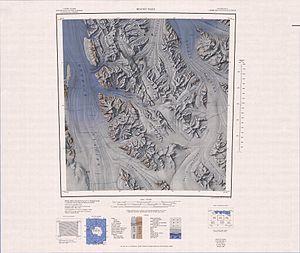
Le mont Marwick est un sommet situé dans le chaînon des Explorateurs, dans la chaîne Bowers en Antarctique, dont c'est le point culminant avec 2 590 mètres d'altitude.